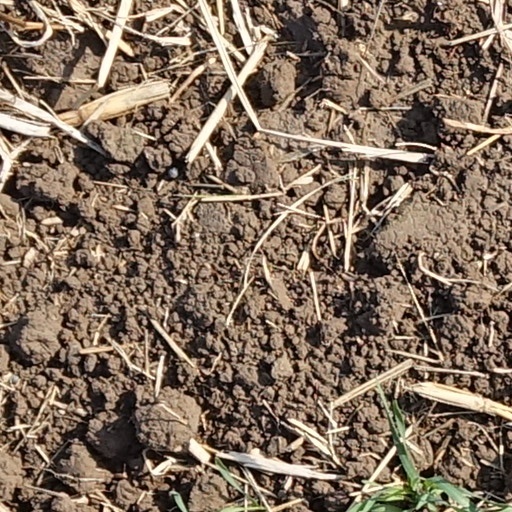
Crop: wheat